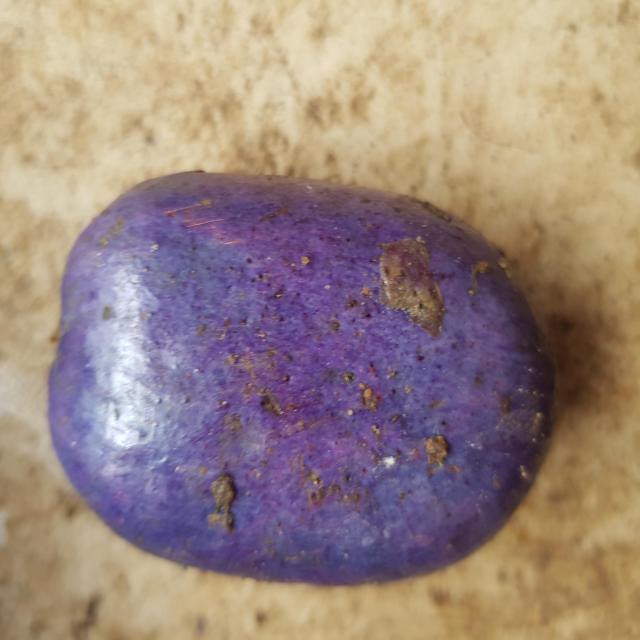
Plum grade: unaffected